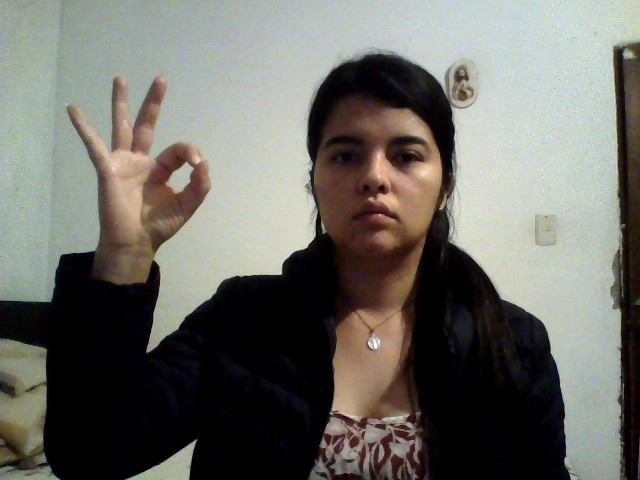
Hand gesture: ok